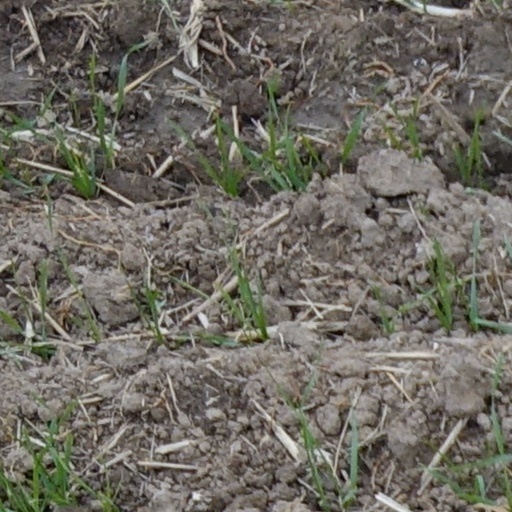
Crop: wheat